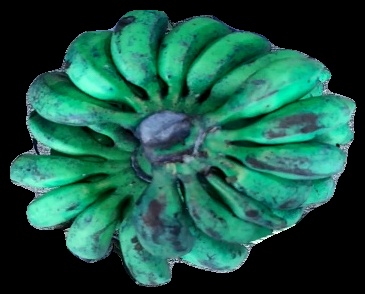
Variety: rasbale
Grade: grade3